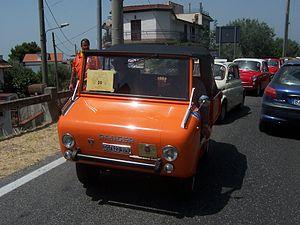
La Ferves était une automobile italienne fabriquée de 1965 à 1970. Basée sur la Fiat, c’était une voiture multifonctions propulsée par un moteur de 499 cm³ et de deux cylindres avec quatre roues motrices et une vitesse maximum d’environ 72 km/h.